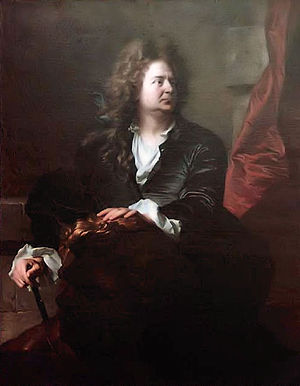
Martin Desjardins
Martin Desjardins, oprindelig van den Bogaert var en nederlandsk billedhugger, som imidlertid efter sin kunstudvikling tilhører den franske kunst.